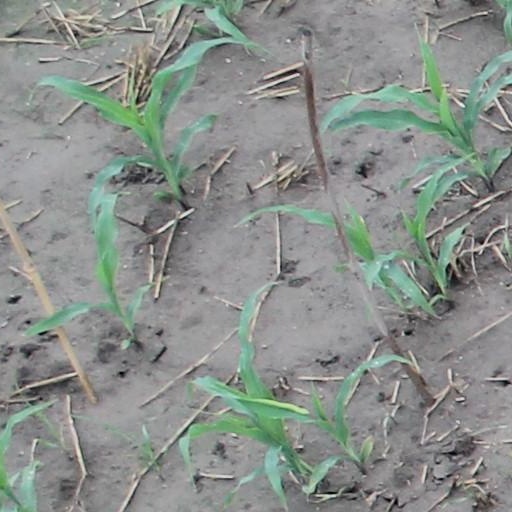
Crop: maize; corn